Pierre Beaubien

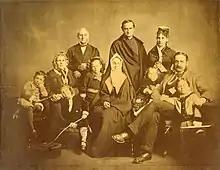
The Beaubien family, 1874

In 1829, Beaubien married Marie-Justine Casgrain, the daughter of Pierre Casgrain. She was a widow, having previously been married to a naval surgeon. The marriage took place in the chapel of the General Hospital of Quebec. Her brother, Charles-Eusèbe Casgrain, was a lawyer who had been a member of the Legislative Assembly of Lower Canada prior to the Lower Canada Rebellion.